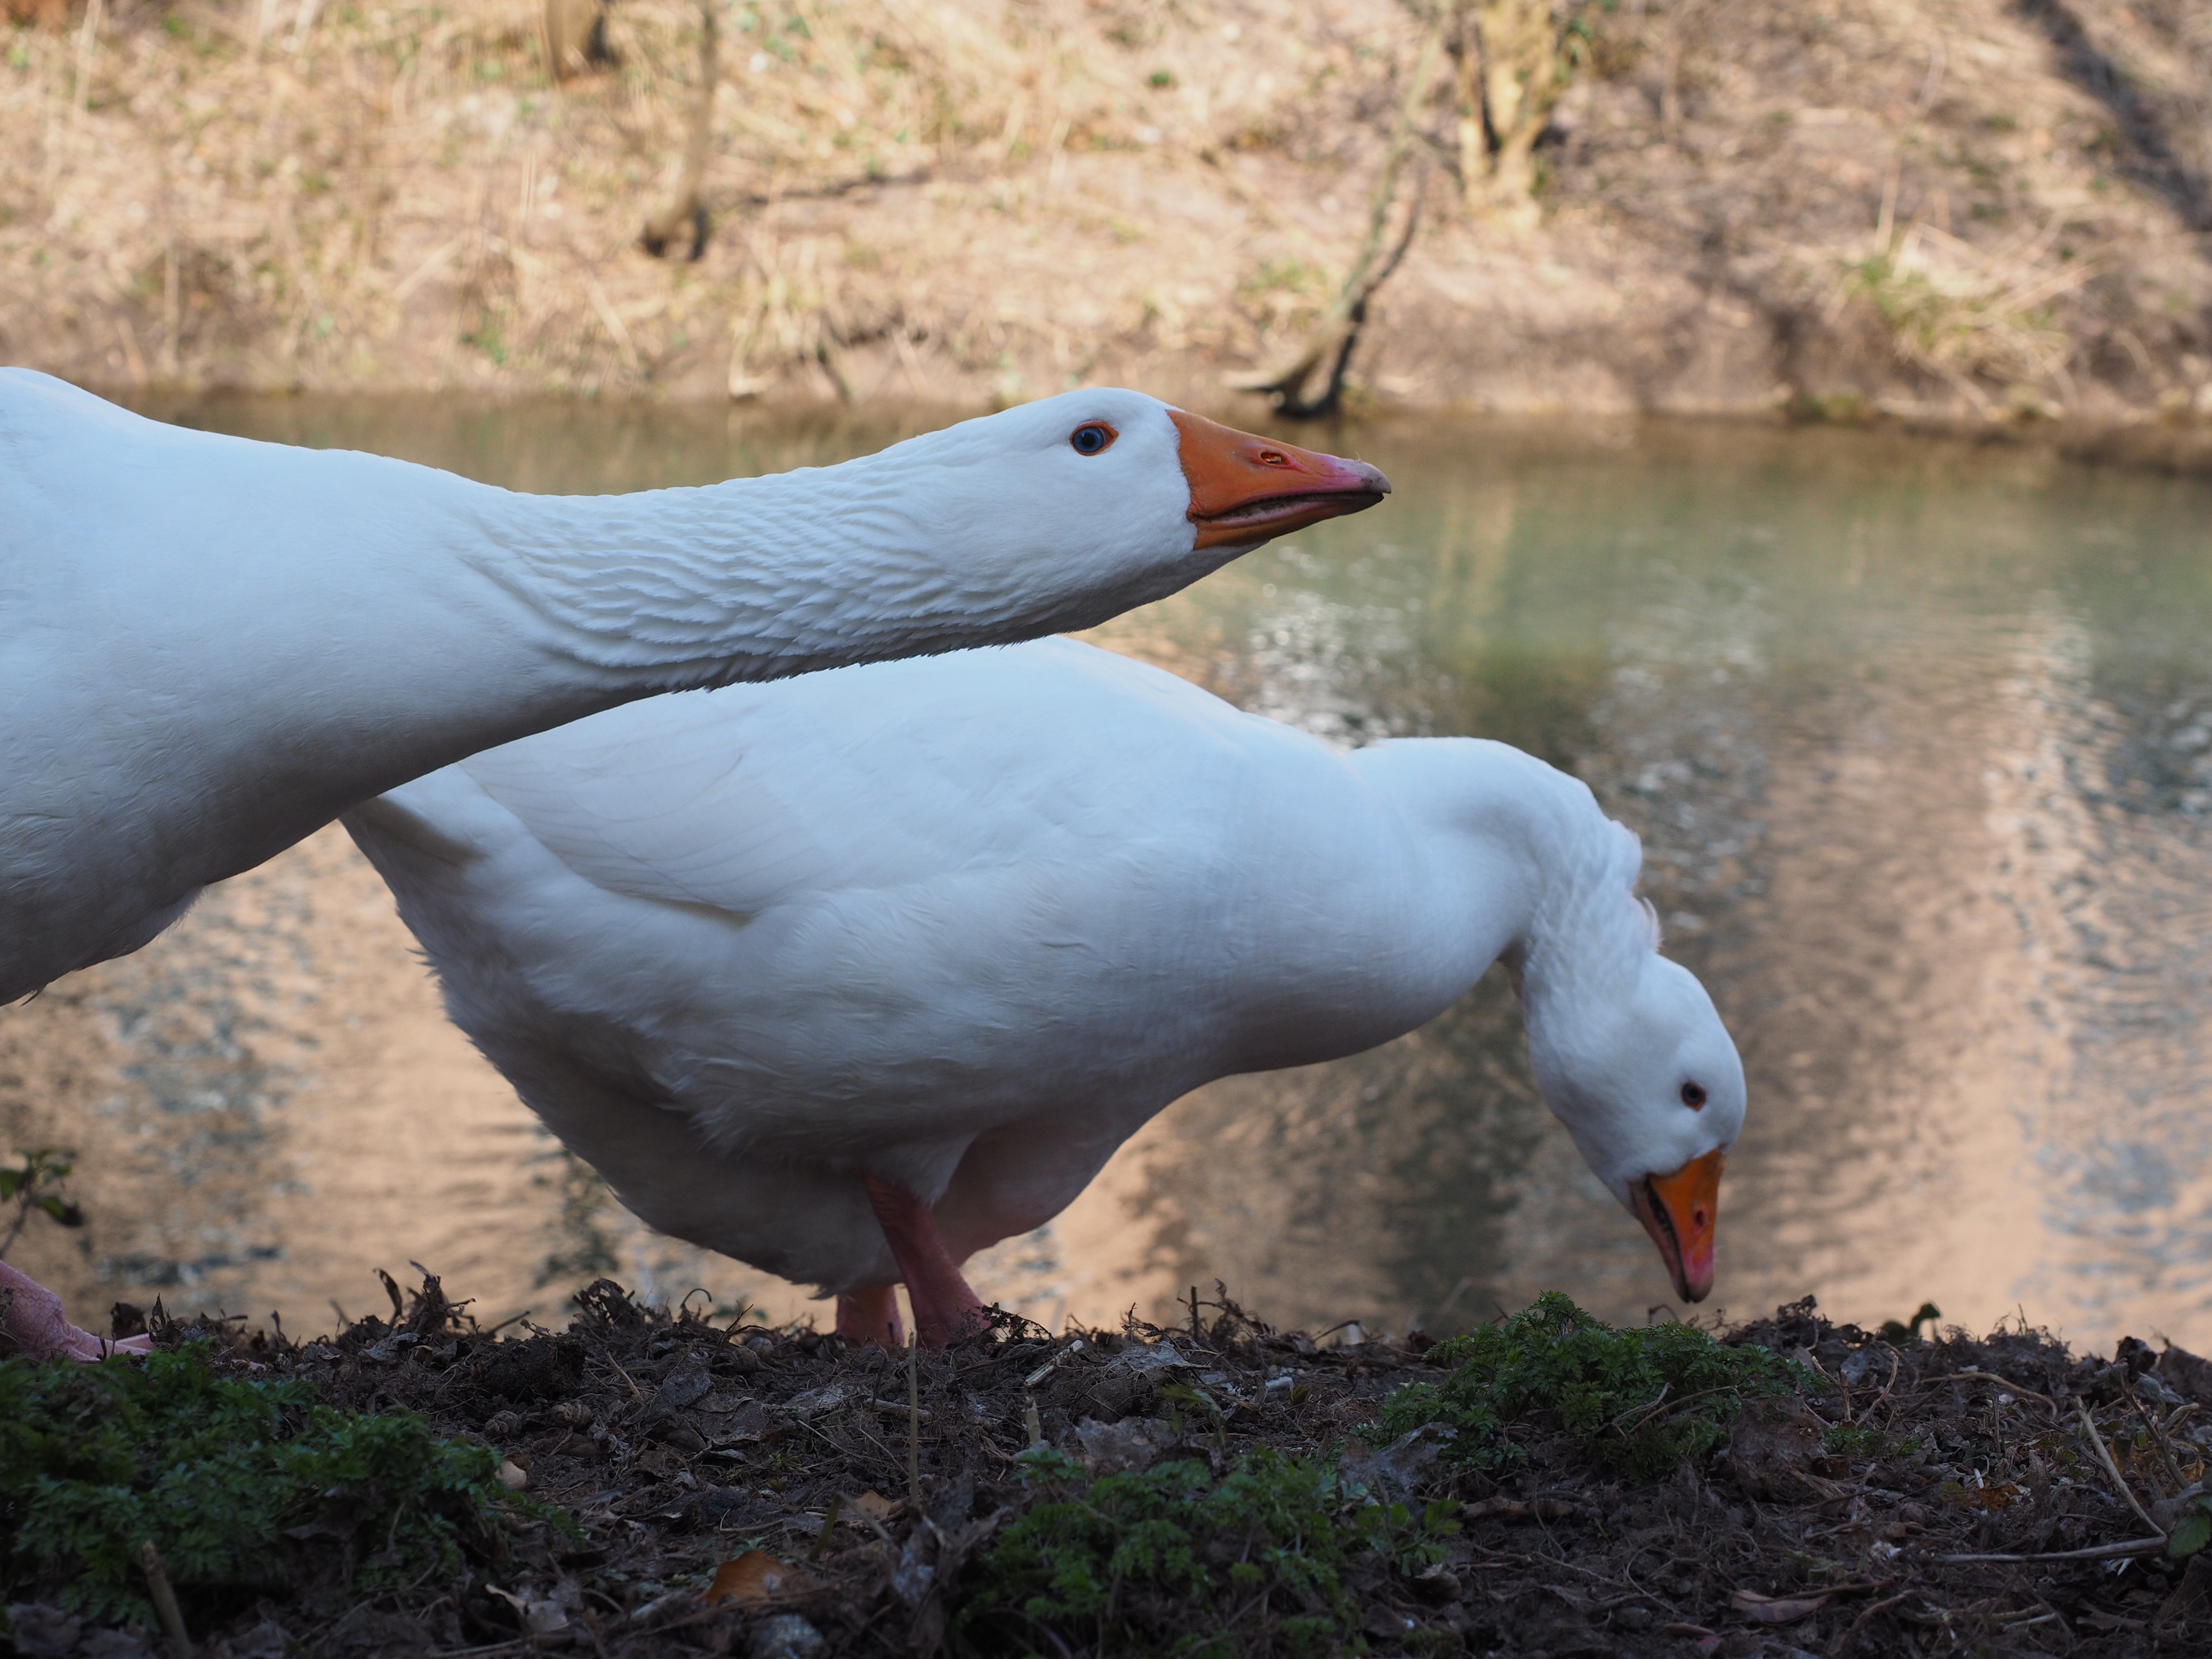
nature, bird, white, animal, river, wildlife, beak, livestock, fauna, poultry, bank, duck, neck, head, goose, vertebrate, bill, waterfowl, water bird, riverside, domestic goose, ducks geese and swans